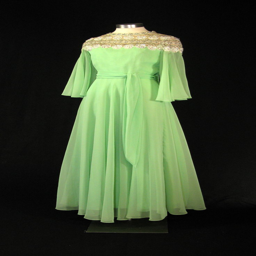
a green gown designed by person for politician , worn during a reception hosting monarch and noble person .